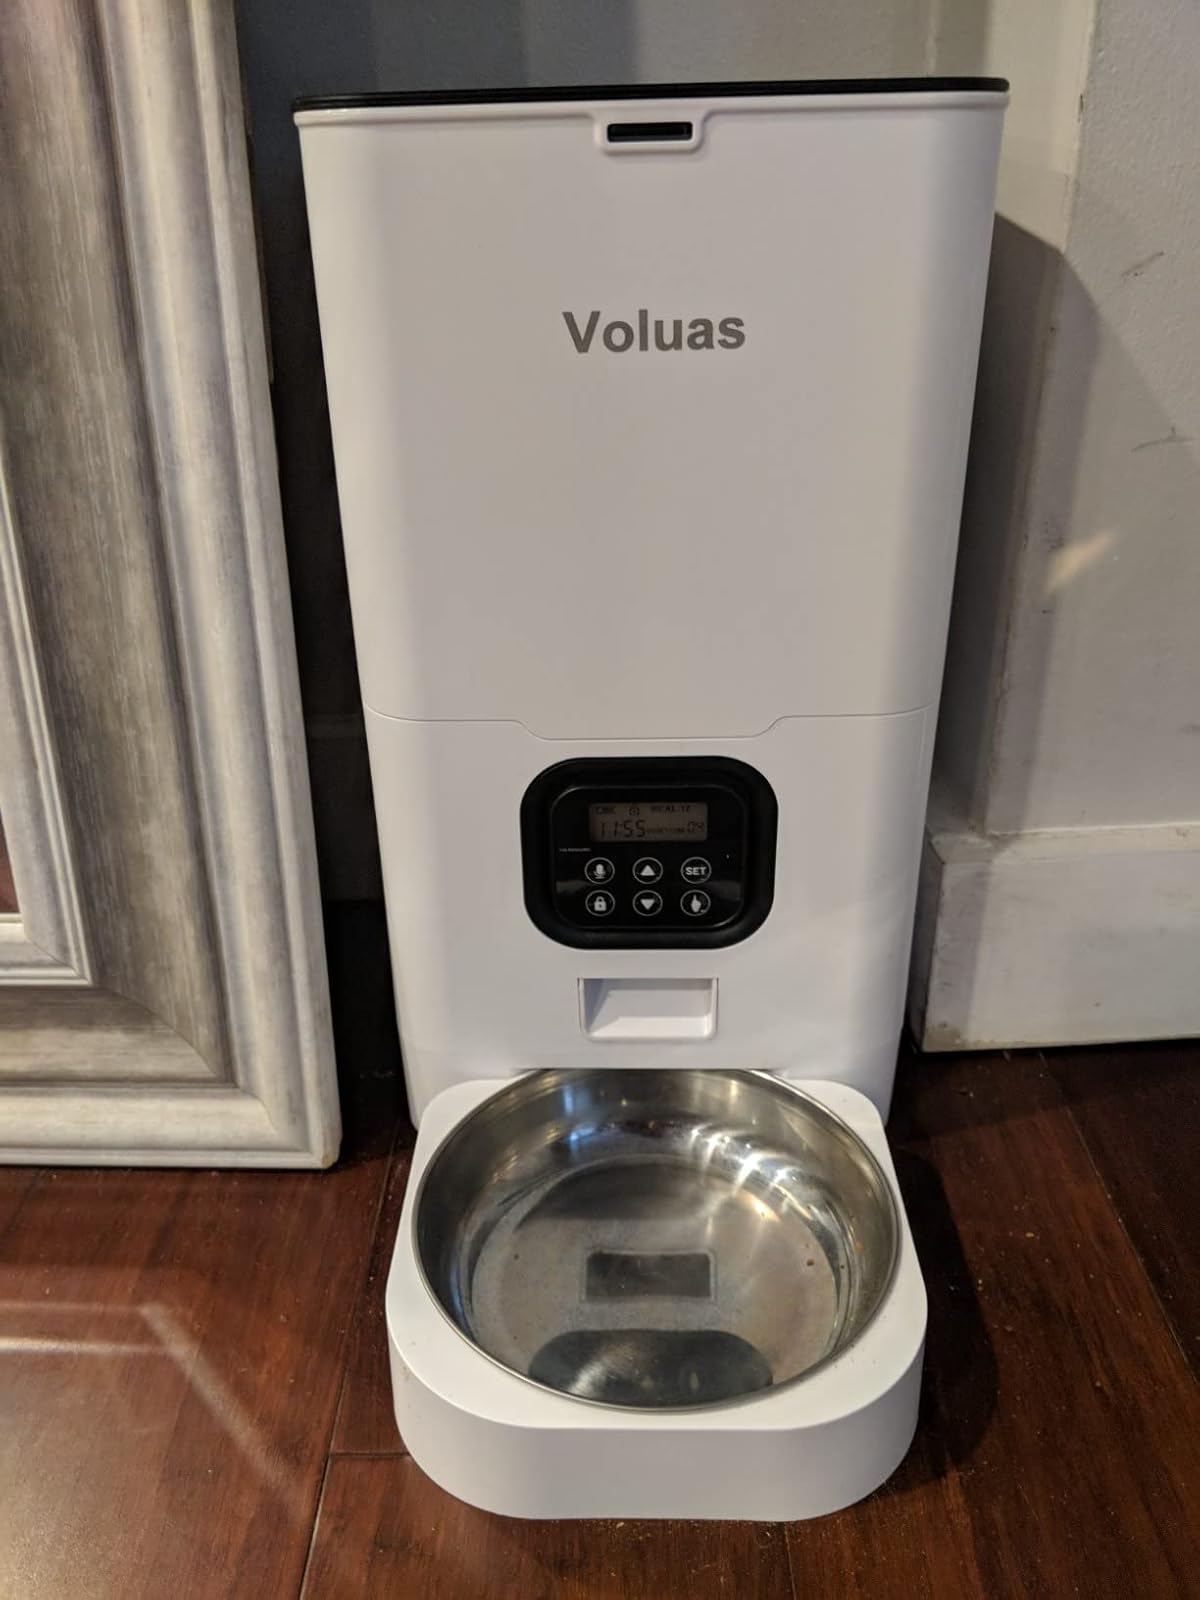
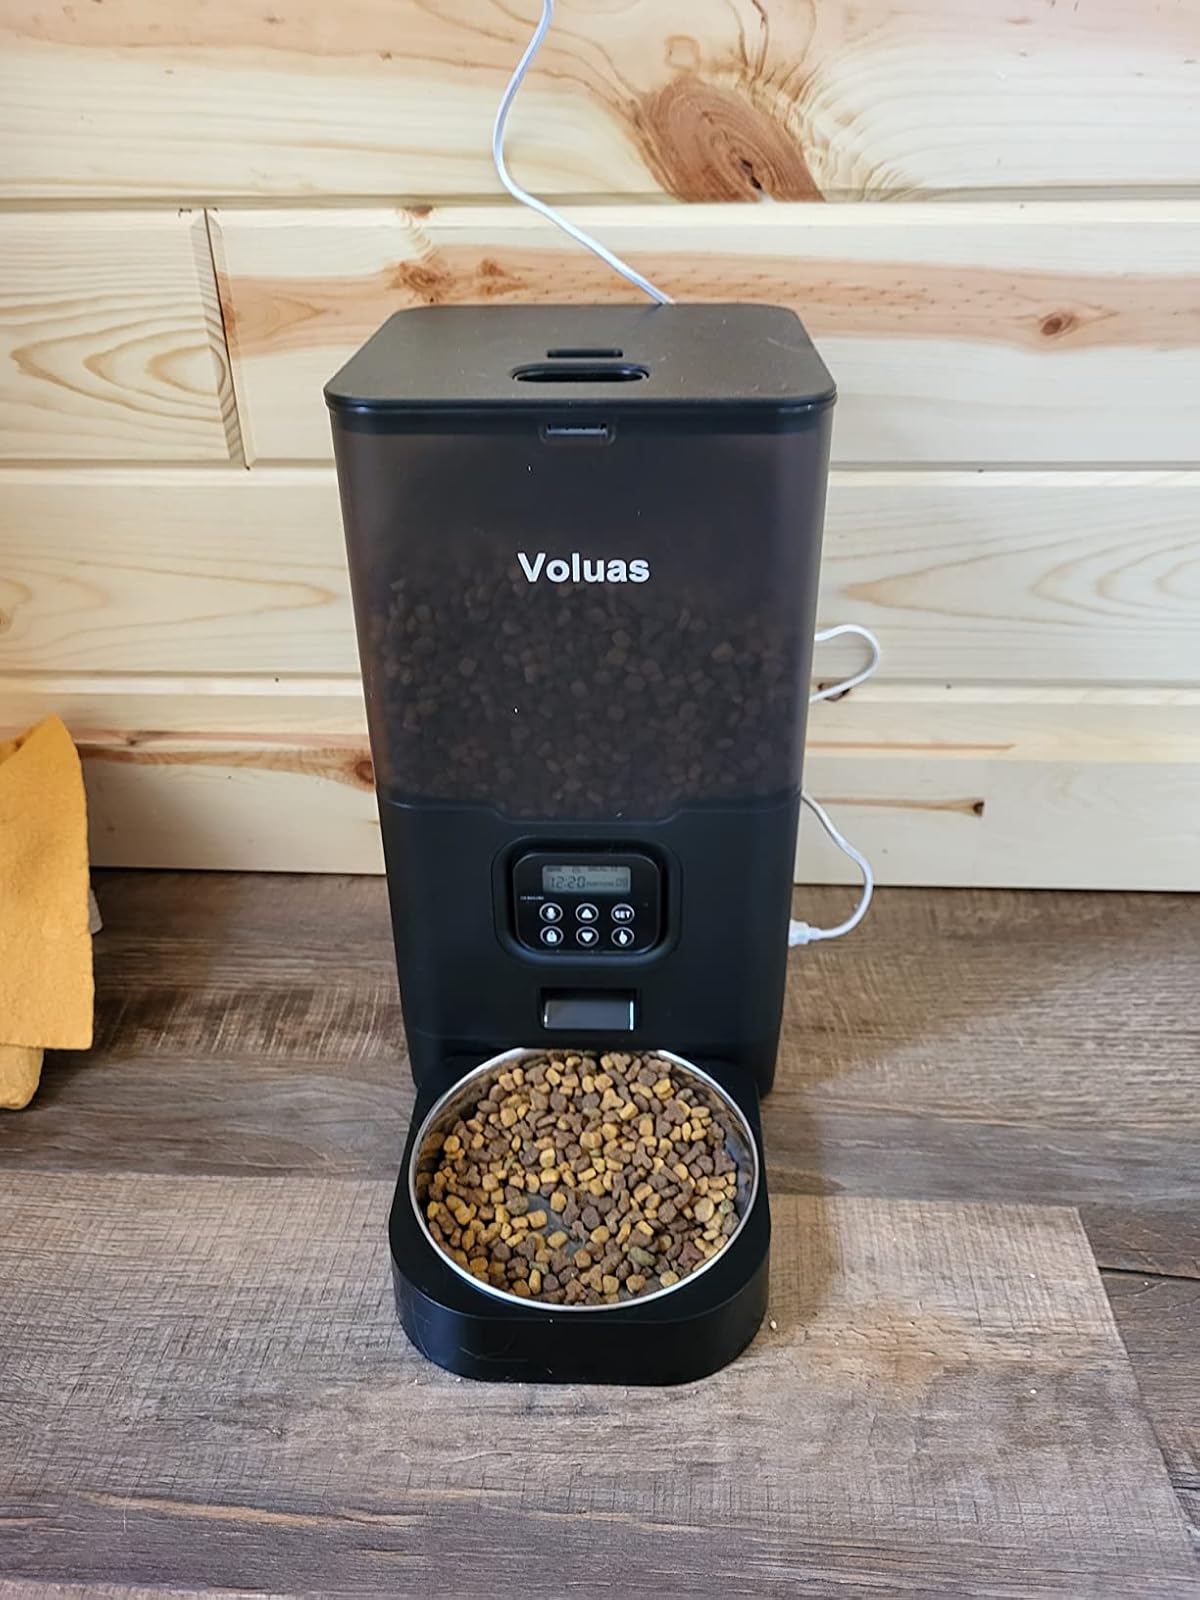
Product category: items_feeder
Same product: no